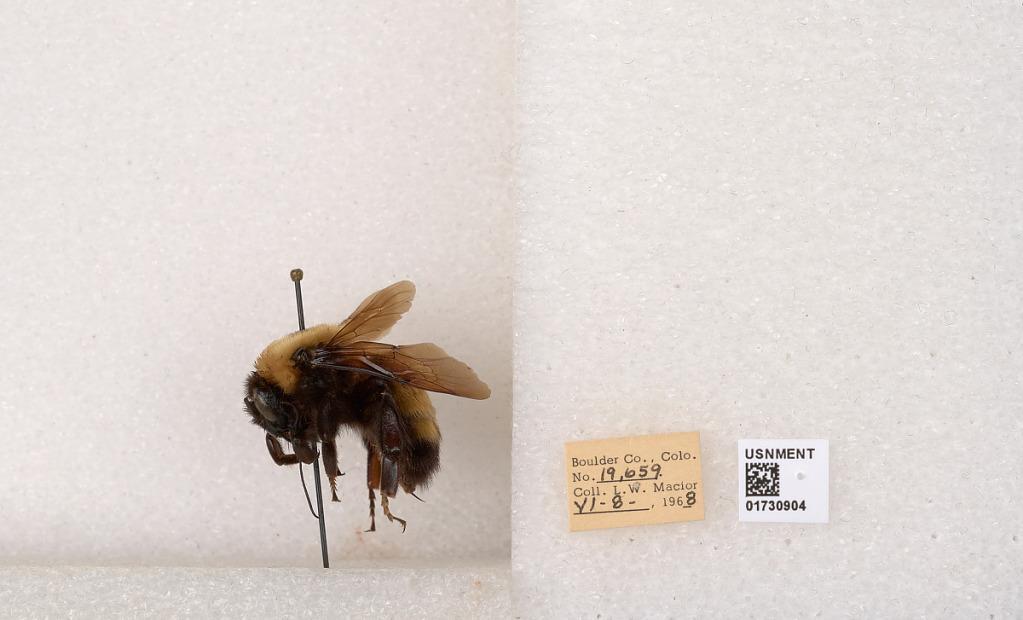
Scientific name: Bombus (Bombus) nevadensis Cresson
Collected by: L. Macior
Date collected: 1968-6-8
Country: United States
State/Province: Colorado
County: Boulder
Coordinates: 40.0925, -105.358